Clarke Peters

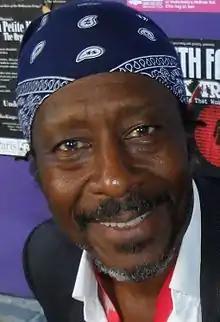
Peters in Edinburgh in August 2010

Peter Clarke (born April 7, 1952), known professionally as Clarke Peters, is an American actor, writer, and director, who has spent much of his adult life in the United Kingdom. He is best known for his roles as Lester Freamon in the television series "The Wire" (2002–2008) and Albert Lambreaux in the television series "Treme" (2010–2013). He wrote the book for the musical revue "Five Guys Named Moe" (1990).